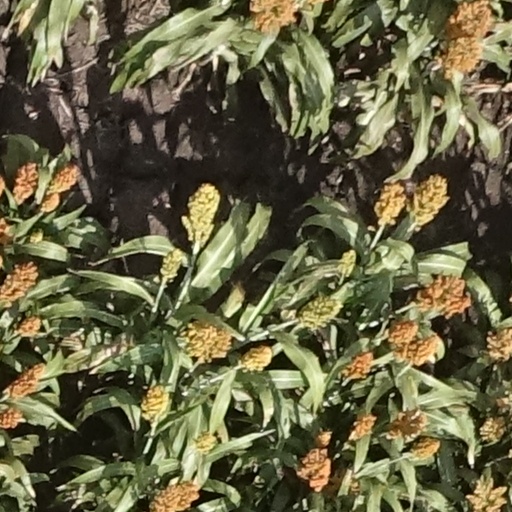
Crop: sorghum